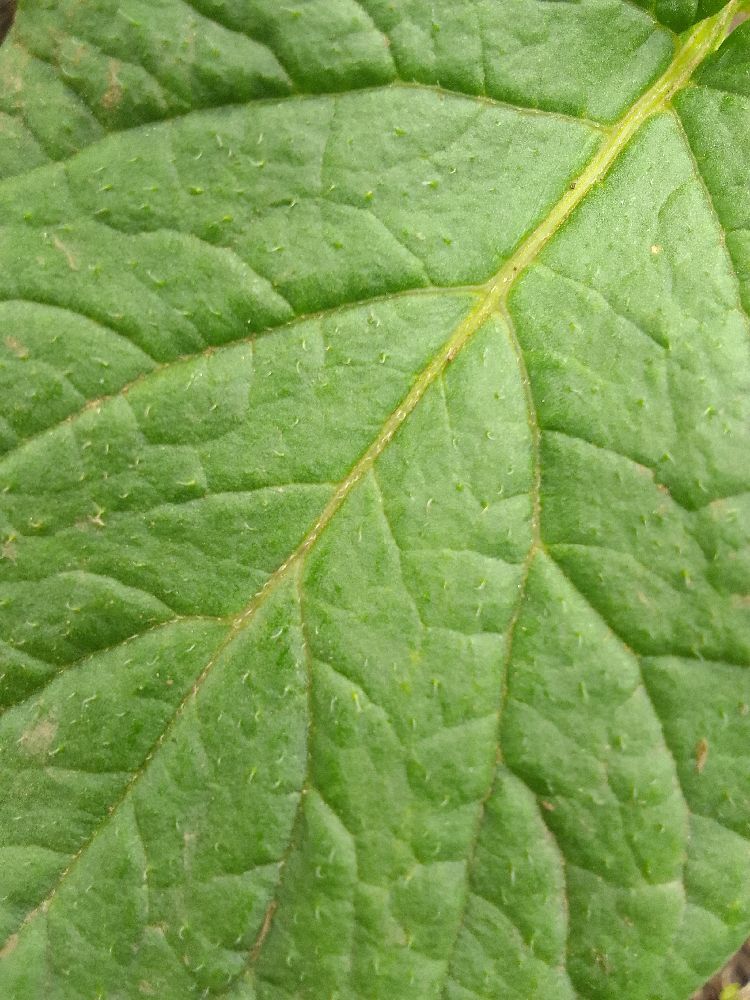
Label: Healthy